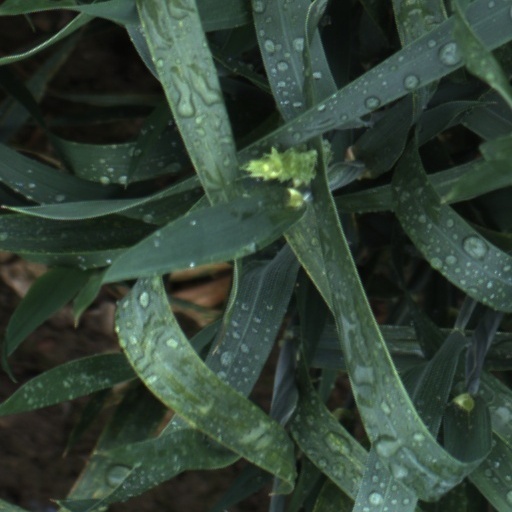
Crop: wheat